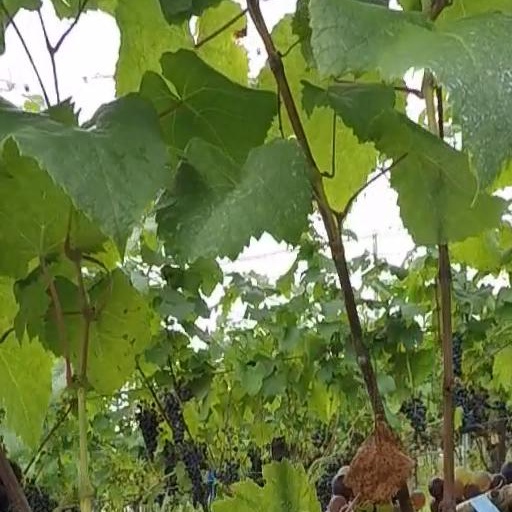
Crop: grape